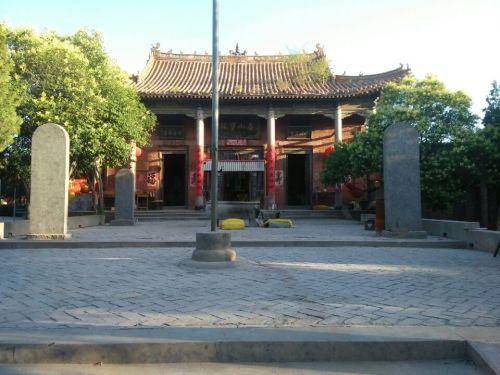
地标名称：泰山庙
所在城市：洛阳市·洛龙区